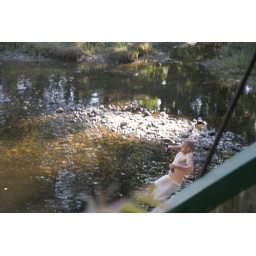
Daredevil jumping from a covered bridge, beers in hand, into a river in Southern, Vermont. Live Free or Die.